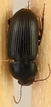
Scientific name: Discoderus parallelus
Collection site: Central Plains Experimental Range NEON (CPER), plot CPER_008